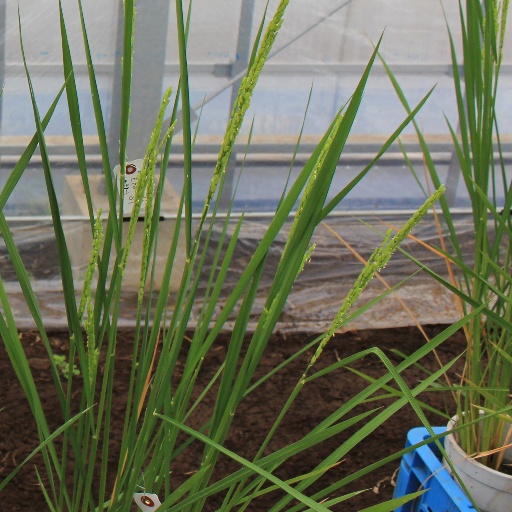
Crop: rice